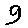
Label: 9